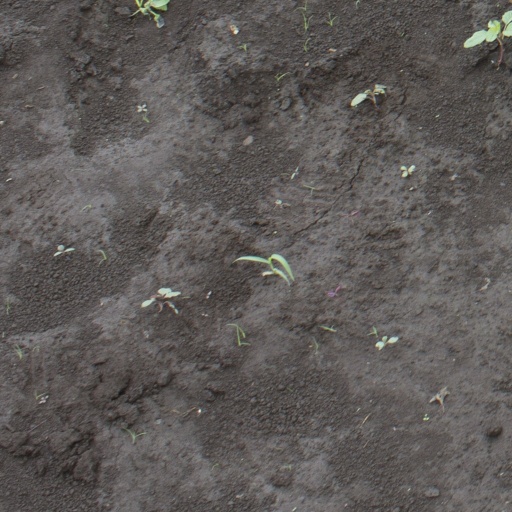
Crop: soybean